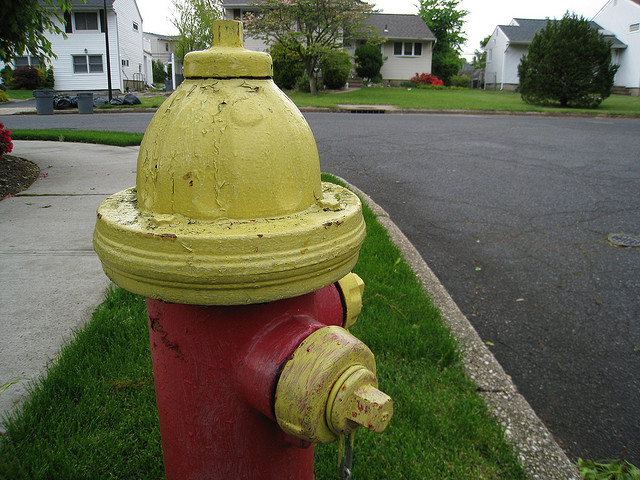
user: Given an image and a question. Answer the question in a short answer. Question: Who uses this object? Short Answer:
assistant: fire service